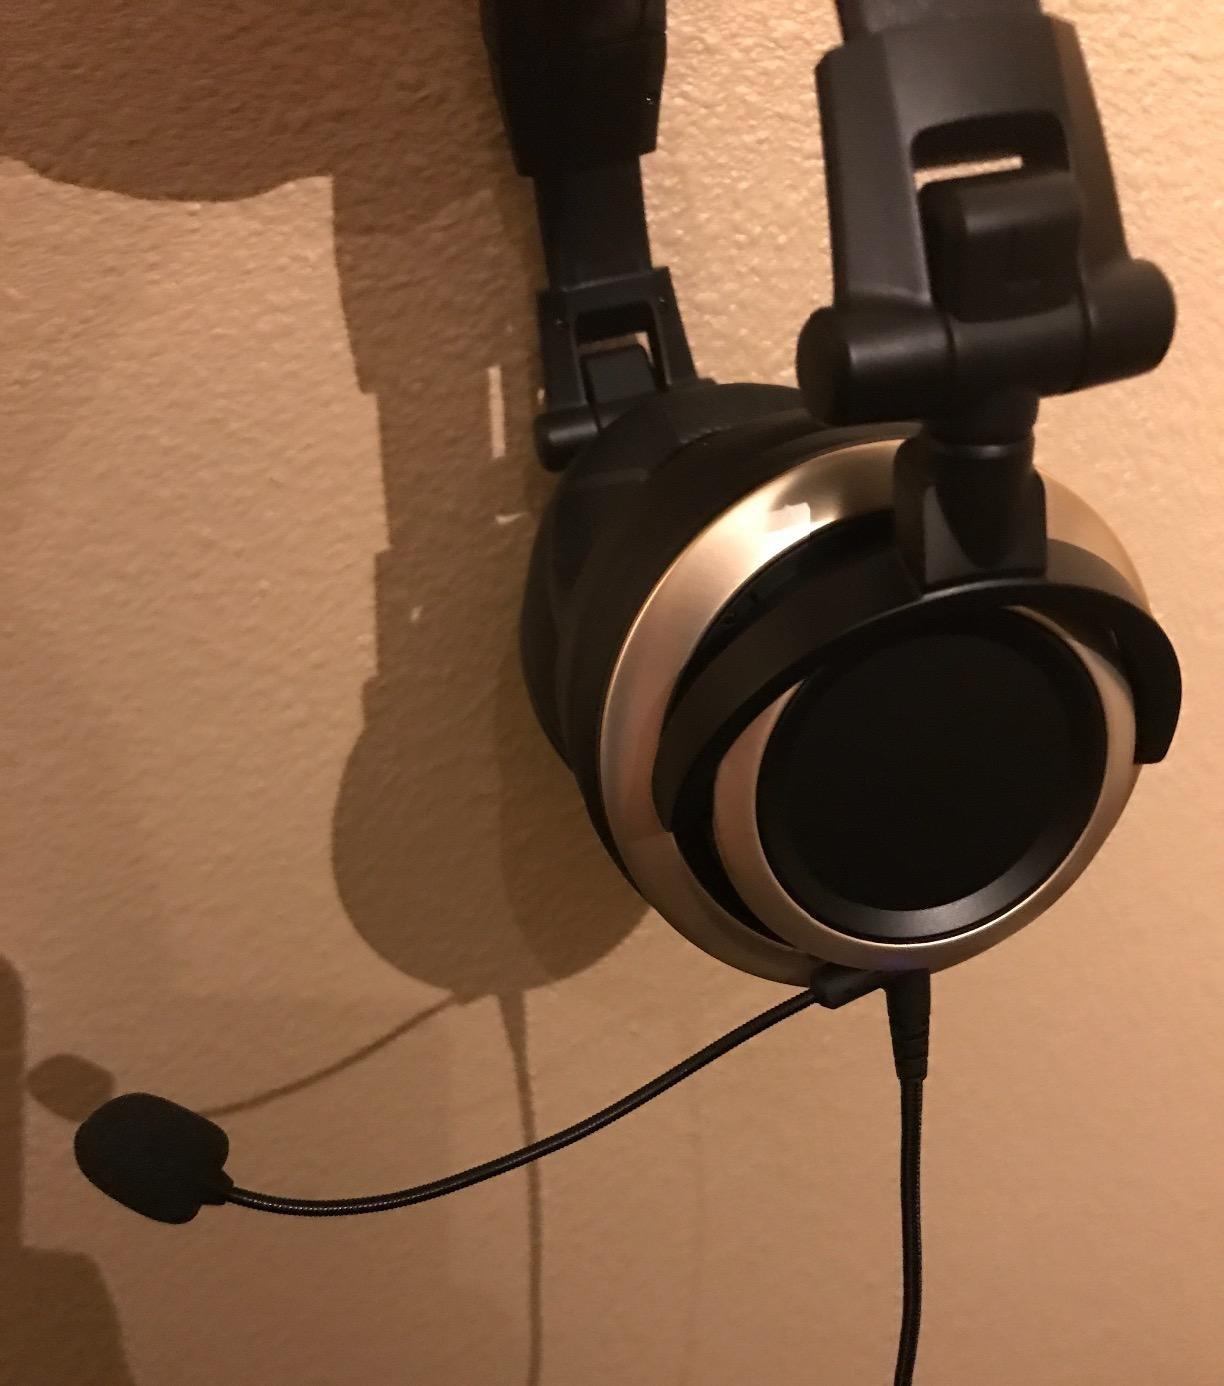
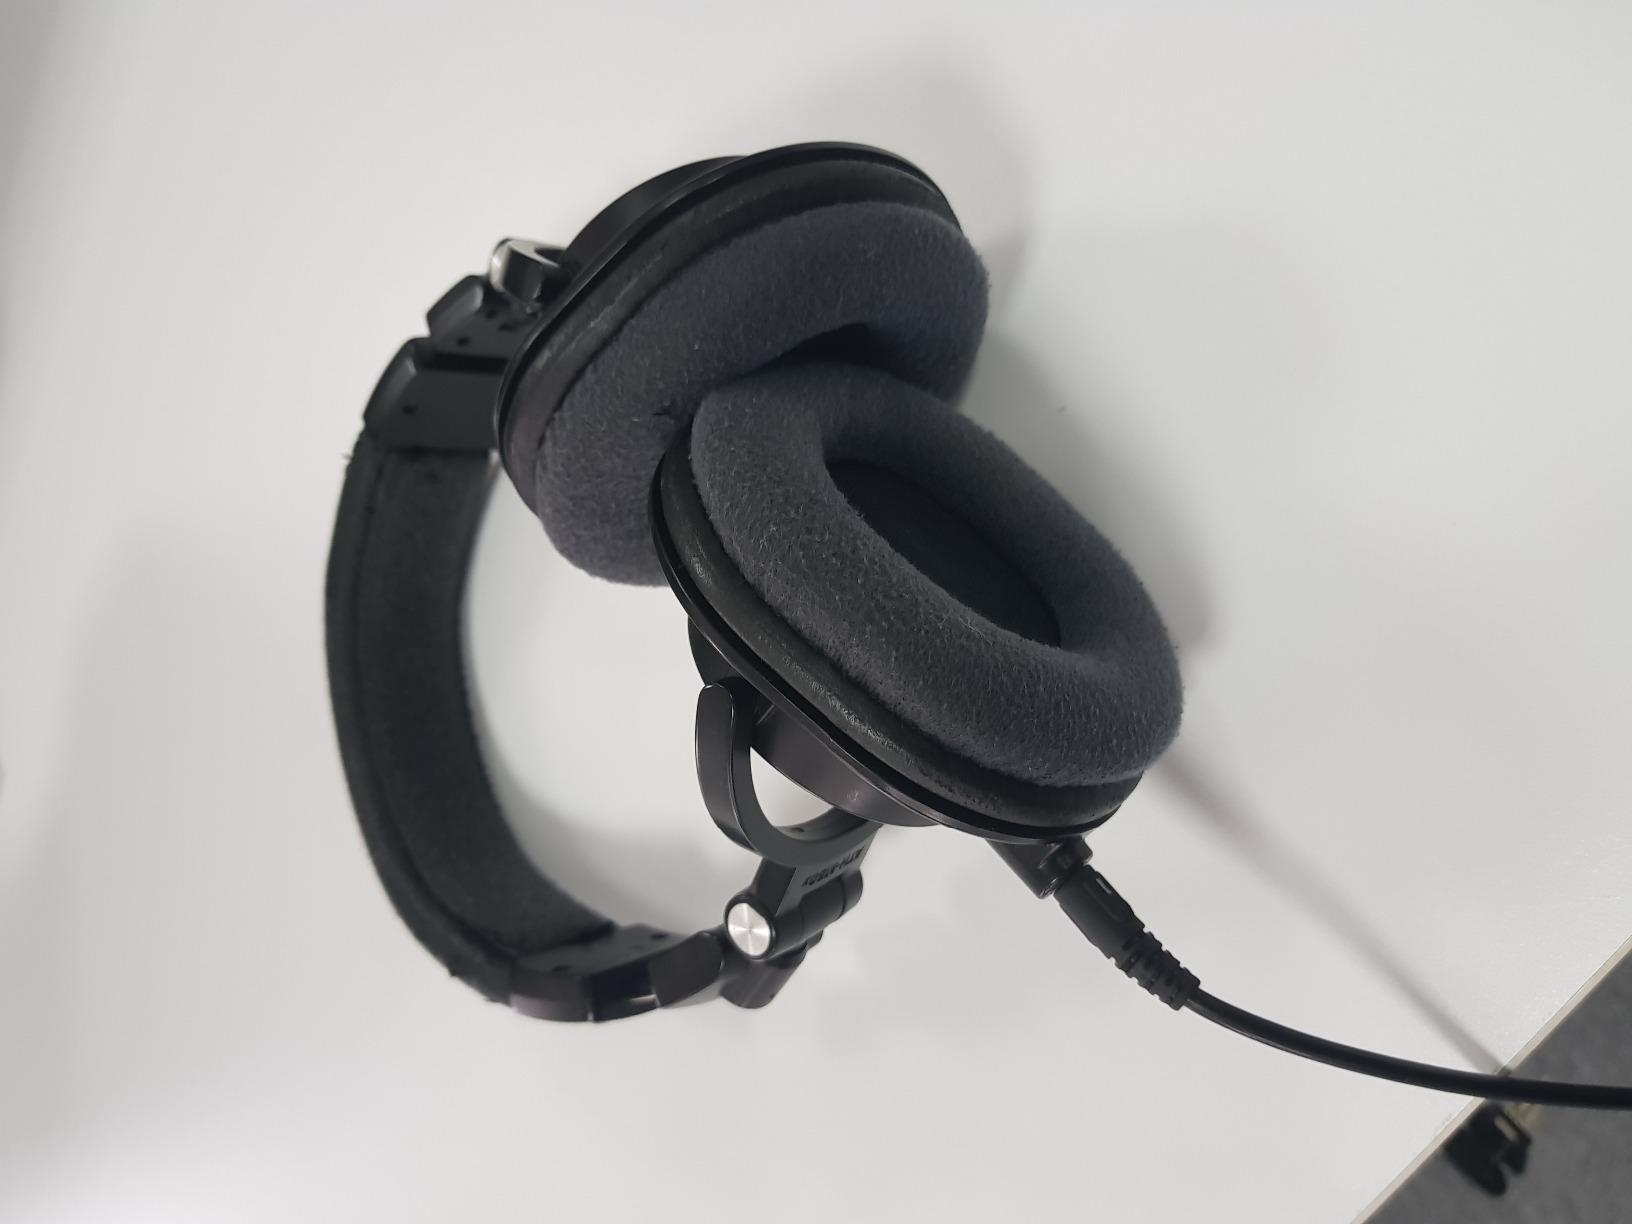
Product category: headphones
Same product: no